Armenians in Lebanon

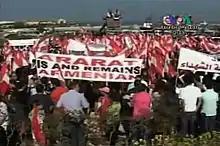
Lebanese Armenians holding a poster during Turkish Prime Minister Erdoğan's visit to Beirut in November 2010. The text reads "[Mount] Ararat is and remains Armenian".

According to the traditional Lebanese confessional representation in the Lebanese Parliament, a certain number of seats have been reserved for Armenian candidates according to their confession. Presently the Lebanese-Armenians are represented in the 128-seat Lebanese Parliament with 6 guaranteed seats (5 Armenian Orthodox and 1 Armenian Catholic) as follows: